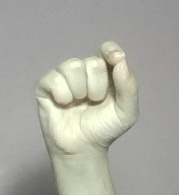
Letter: fa